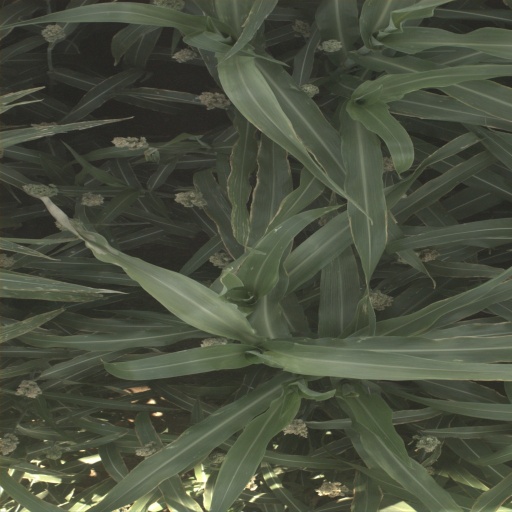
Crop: sorghum